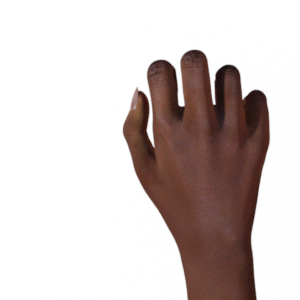
Label: rock